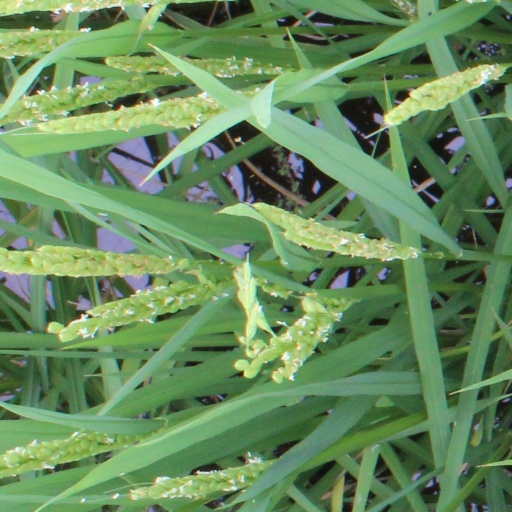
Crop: rice